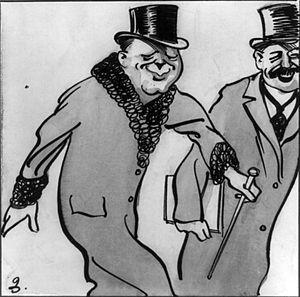
Henry Mayo Bateman, né à Sutton Forest le 15 février 1887 et mort à Gozo le 11 février 1970, est un dessinateur et caricaturiste britannique.